Otto Prechtler

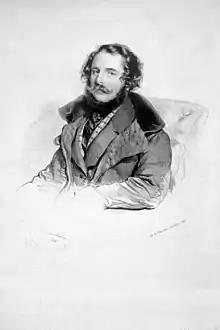
Lithograph of Prechtler by Josef Kriehuber (1841)

Johann Otto Prechtler (21 January 1813 – 6 August 1881) was an Austrian civil servant, and a poet, dramatist and librettist.